Jim Gary

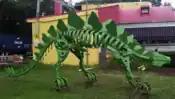
"Stegosaurus" by Jim Gary

Early in his career, the invention of neologisms arose for Gary's dinosaurs. "Chevrosaurus" was among the first when it was published in the New York Times in May 1979. Another New York Times writer described one of Gary's works as a "Diner-saurus" in 1993, because when the green Stegosaurus was not traveling on exhibition, he usually displayed it at the diner he frequented. None of these stuck for long without the Gary name as part of the new words, as Roth's clever title does in his tribute.